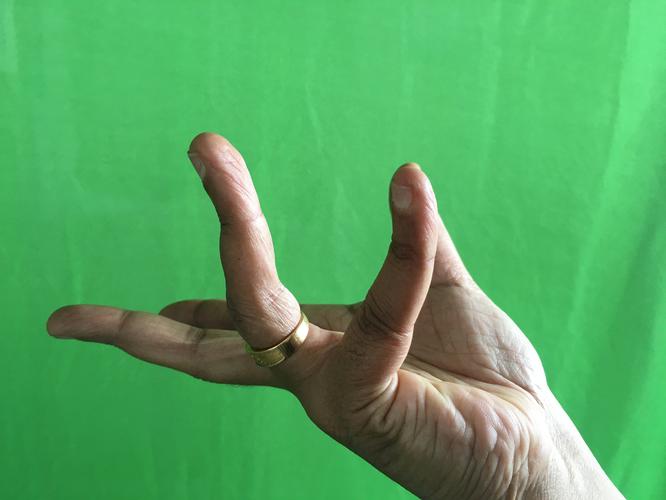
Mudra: Alapadmam
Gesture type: single_hand